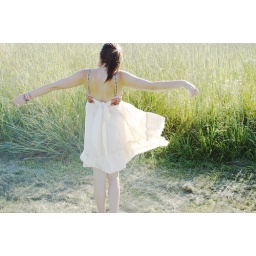
girl in the field